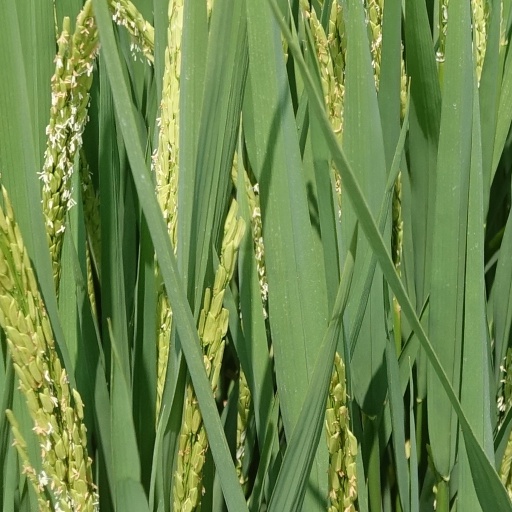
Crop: rice